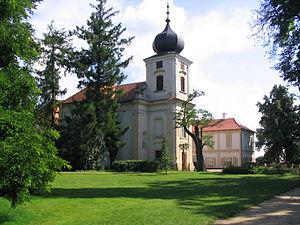
Loučeň est un bourg du district de Nymburk, dans la région de Bohême-Centrale, en République tchèque. Sa population s'élevait à 1 368 habitants en 2020.